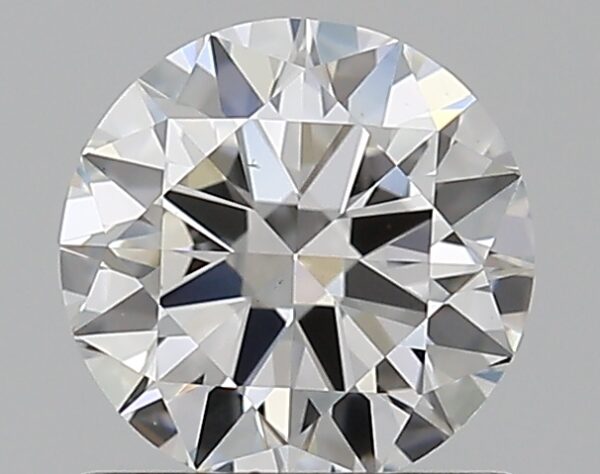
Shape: round
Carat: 0.8
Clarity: VS1
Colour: E
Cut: EX
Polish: EX
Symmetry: VG
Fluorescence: N
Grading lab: GIA
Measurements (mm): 5.93 x 5.96 x 3.59